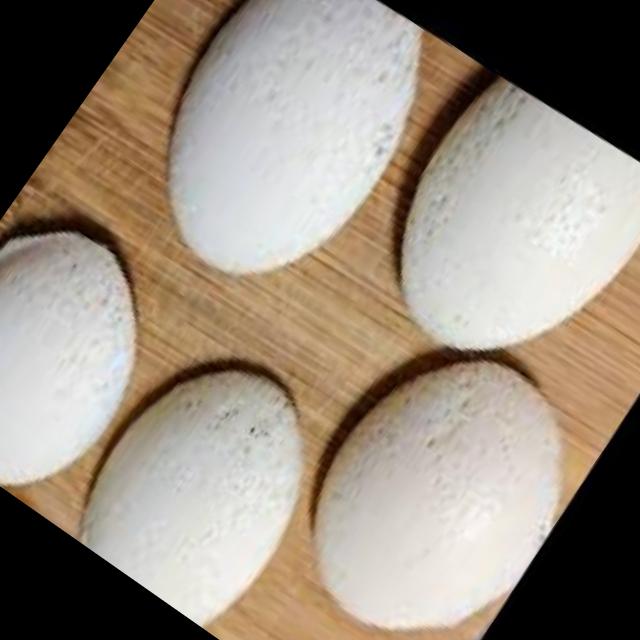
Dish: idli